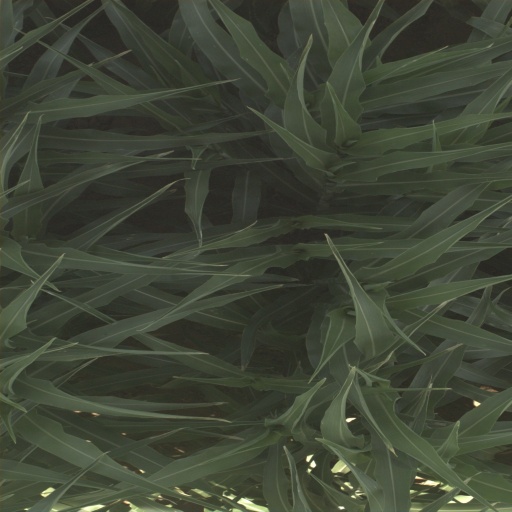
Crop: sorghum